Fritz Rustad

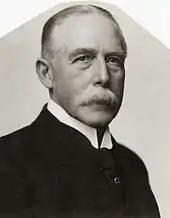
Fritz Rustad.

Fredrik "Fritz" Frantz Michael Wilhelm Rustad (19 July 1852 – 9 October 1930) was a Norwegian civil and royal servant.